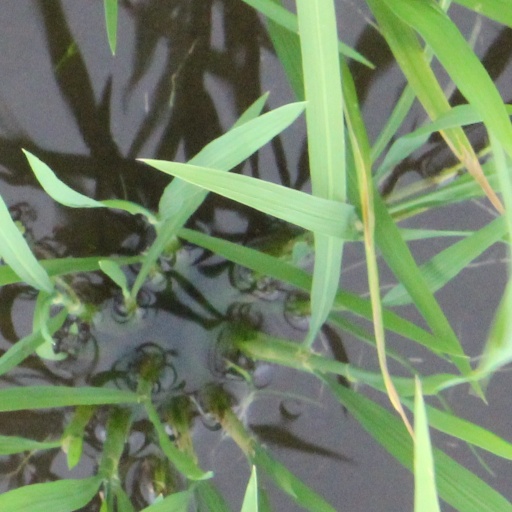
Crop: rice